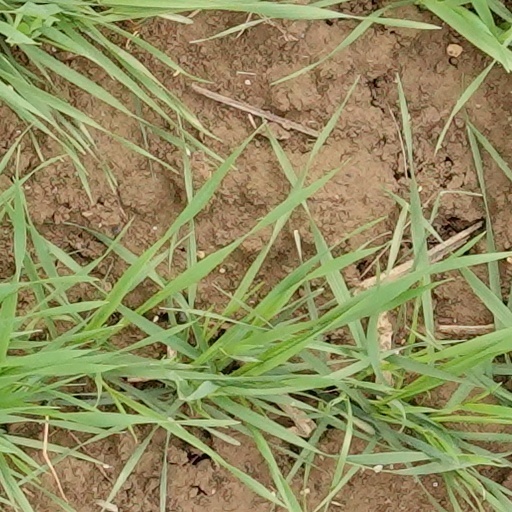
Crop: wheat